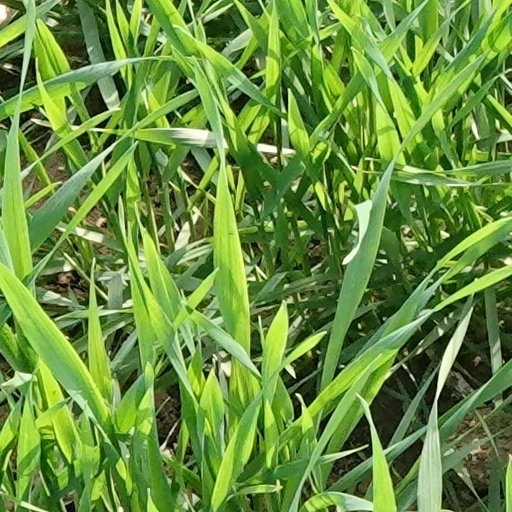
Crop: wheat